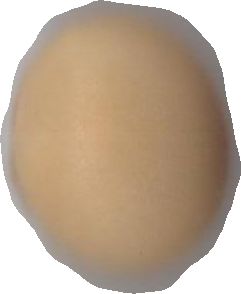
Variety: Grobogan